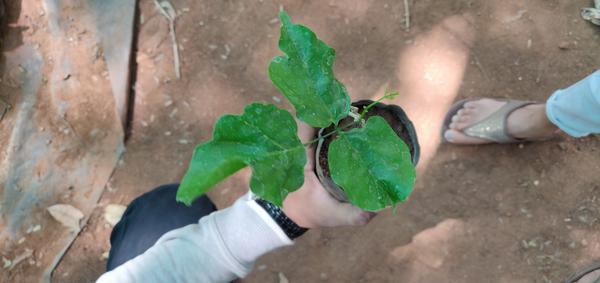
Plant: Honge